Hiroyuki Nishimura

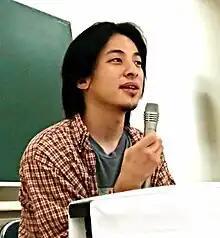
Nishimura in 2005

is a Japanese internet entrepreneur. He founded the message board 2channel, and is an administrator of 4chan. He is also a self-help author and TV personality. He is often known by his given name, , which he uses, rendered intentionally in lowercase, both as a pen name and as a username.